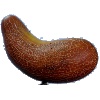
Label: Cucumber Ripe 1